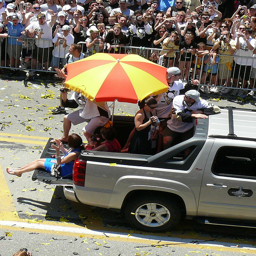
The grey truck is loaded down with people.
A group of people is under an umbrella in the truck.
group of people in back of truck under an umbrella
A truck with an umbrella and some people on it near some spectators.
a number of people in the back of a truck with an umbrella